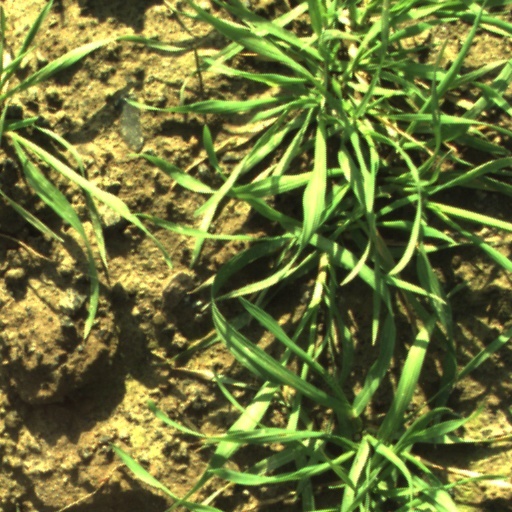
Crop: wheat